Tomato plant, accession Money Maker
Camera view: tilt-top (135 deg); turntable rotation: 240 degrees
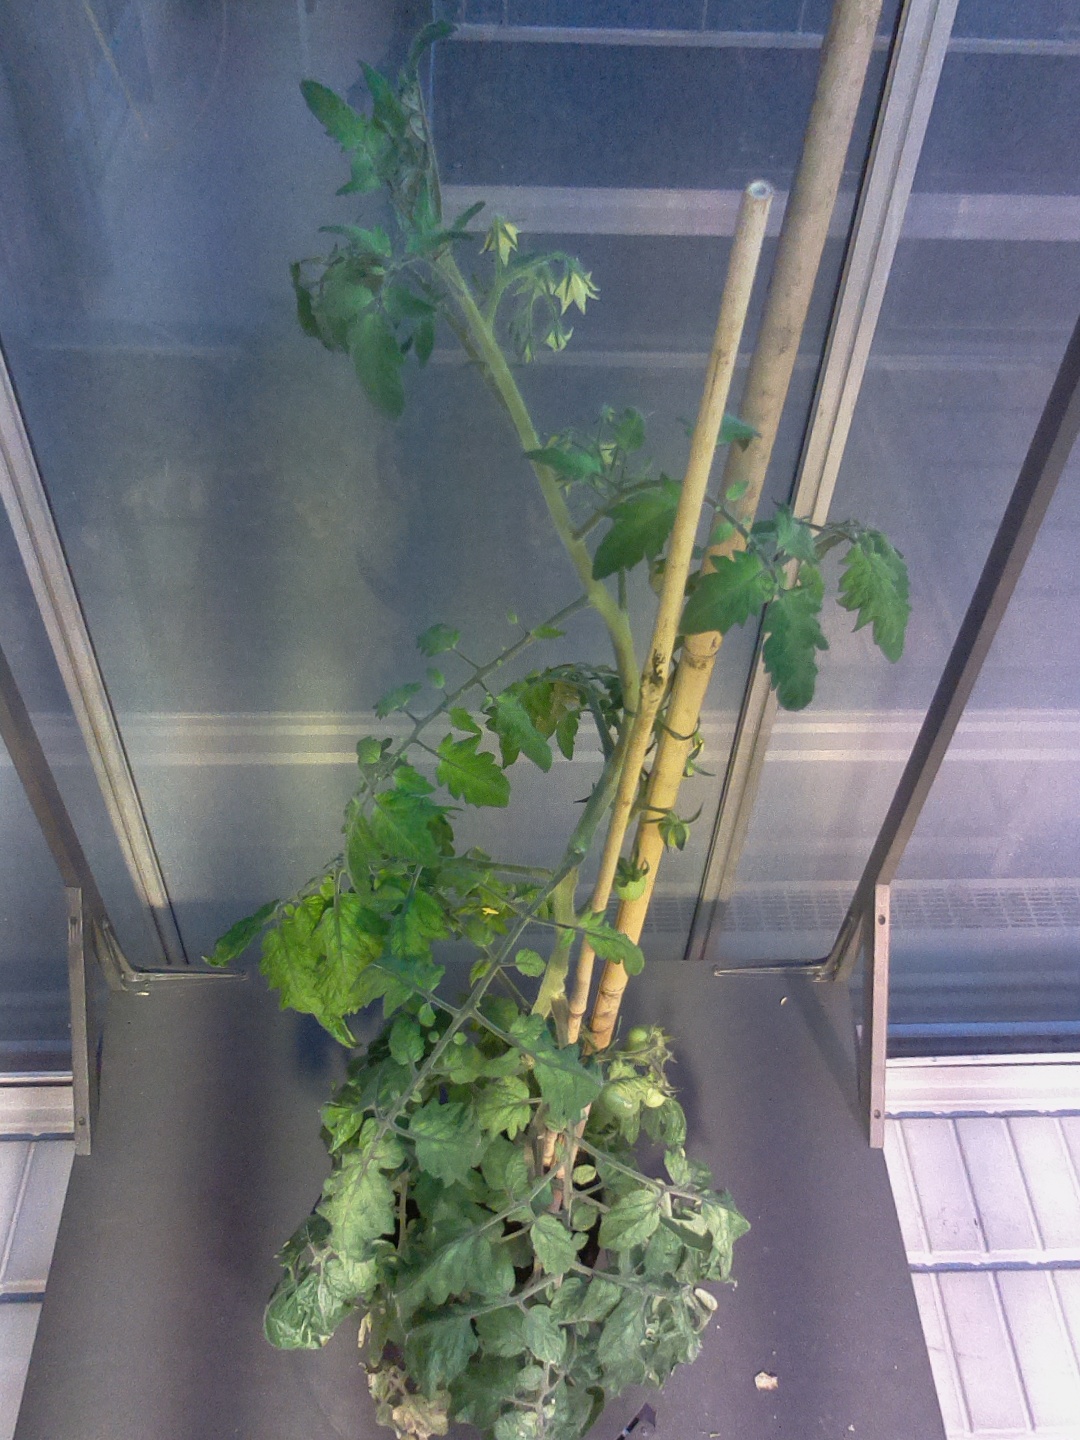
BBCH growth stage 72: 20%-30% of final fruit size